Alzheimer's disease in African Americans

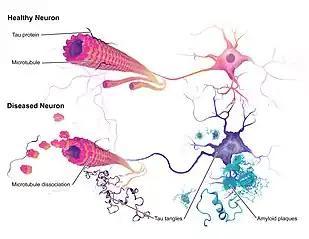
Neuropathologies of Alzheimer's disease, including intracellular neurofibrillary tangles and extracellular amyloid beta plaques.

Alzheimer's disease (AD) is a progressive, irreversible neurodegenerative disease and it is the leading cause of dementia. According to the National Institute on Aging (NIA), AD is characterized by the intracellular aggregation of Neurofibrillary tangle (NFT), which consists of hyper-phosphorylated Tau protein, and by extracellular accumulation of amyloid beta. Symptoms of AD include memory loss, cognitive decline, increased anxiety or aggression. The disease can be fatal.